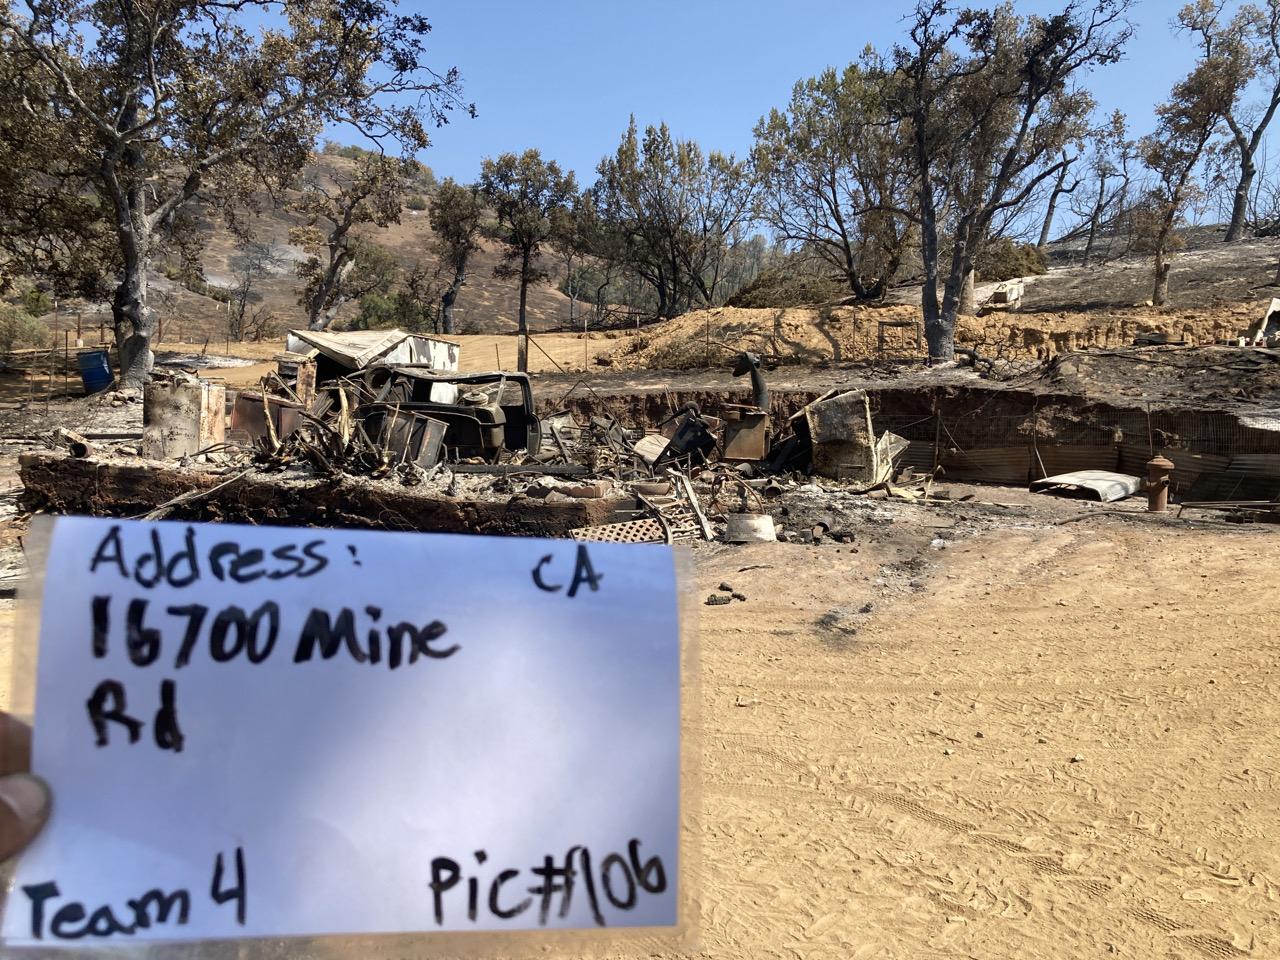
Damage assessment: destroyed